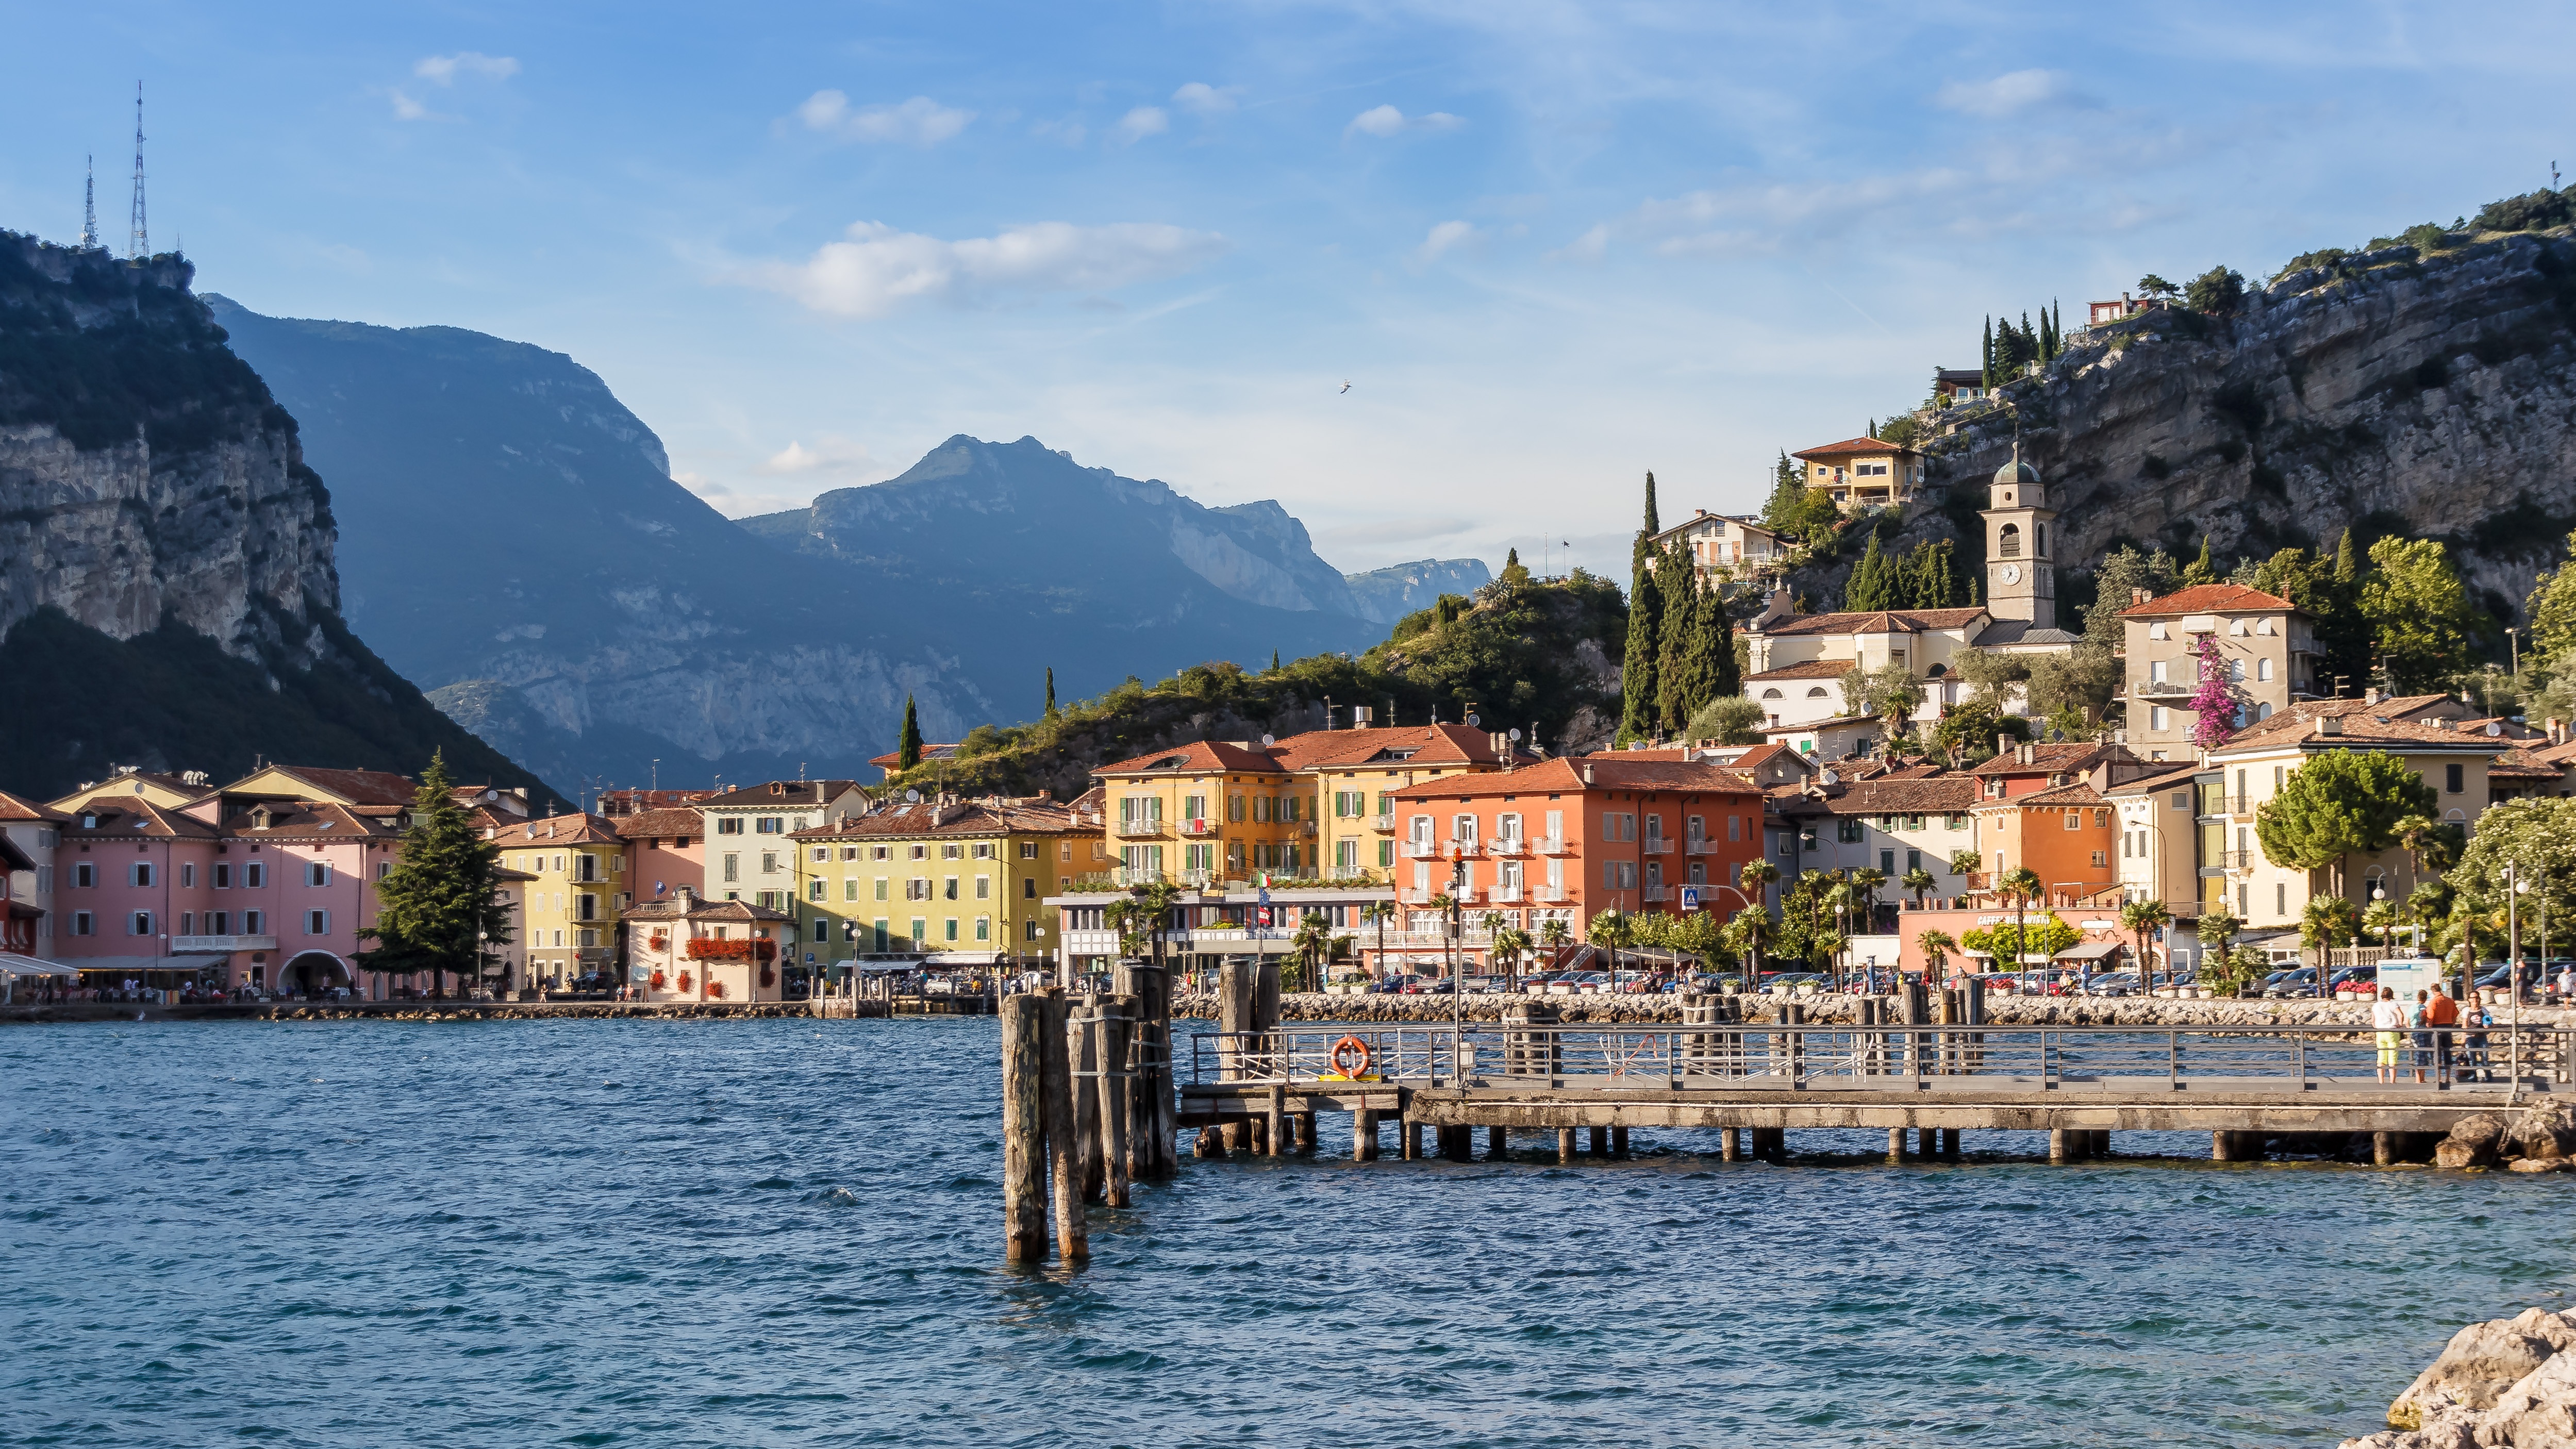
sea, coast, lake, town, view, river, cityscape, vacation, travel, vehicle, bay, italy, tourism, garda, mountains, outlook, waters, landform, geographical feature